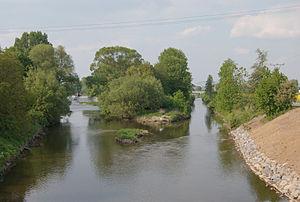
La Svitava est une rivière de la Tchéquie. Elle traverse les régions de Pardubice et de Moravie-du-Sud. Longue de 97 km, elle conflue dans la Svratka à Brno et constitue ainsi un sous-affluent du Danube par la Thaya et la Morava.